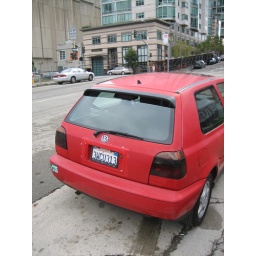
Some scratches on the bumper and license plate holder is held in place with red duct tape.